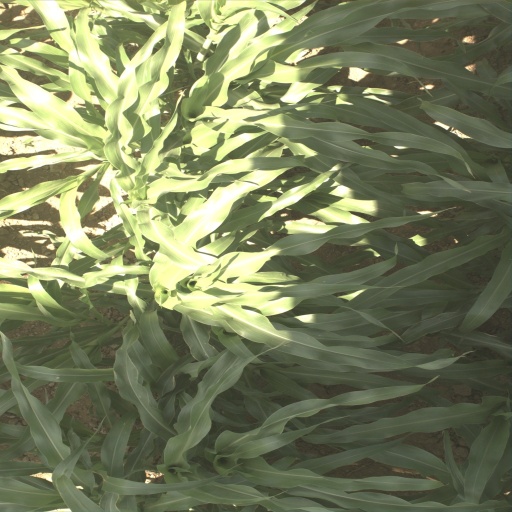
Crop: sorghum